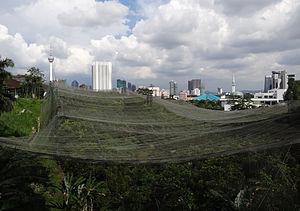
Le Kuala Lumpur Bird Park est un parc zoologique malaisien, situé dans la capitale, Kuala Lumpur. Ce parc ornithologique de 8,5 hectares a ouvert en 1991.